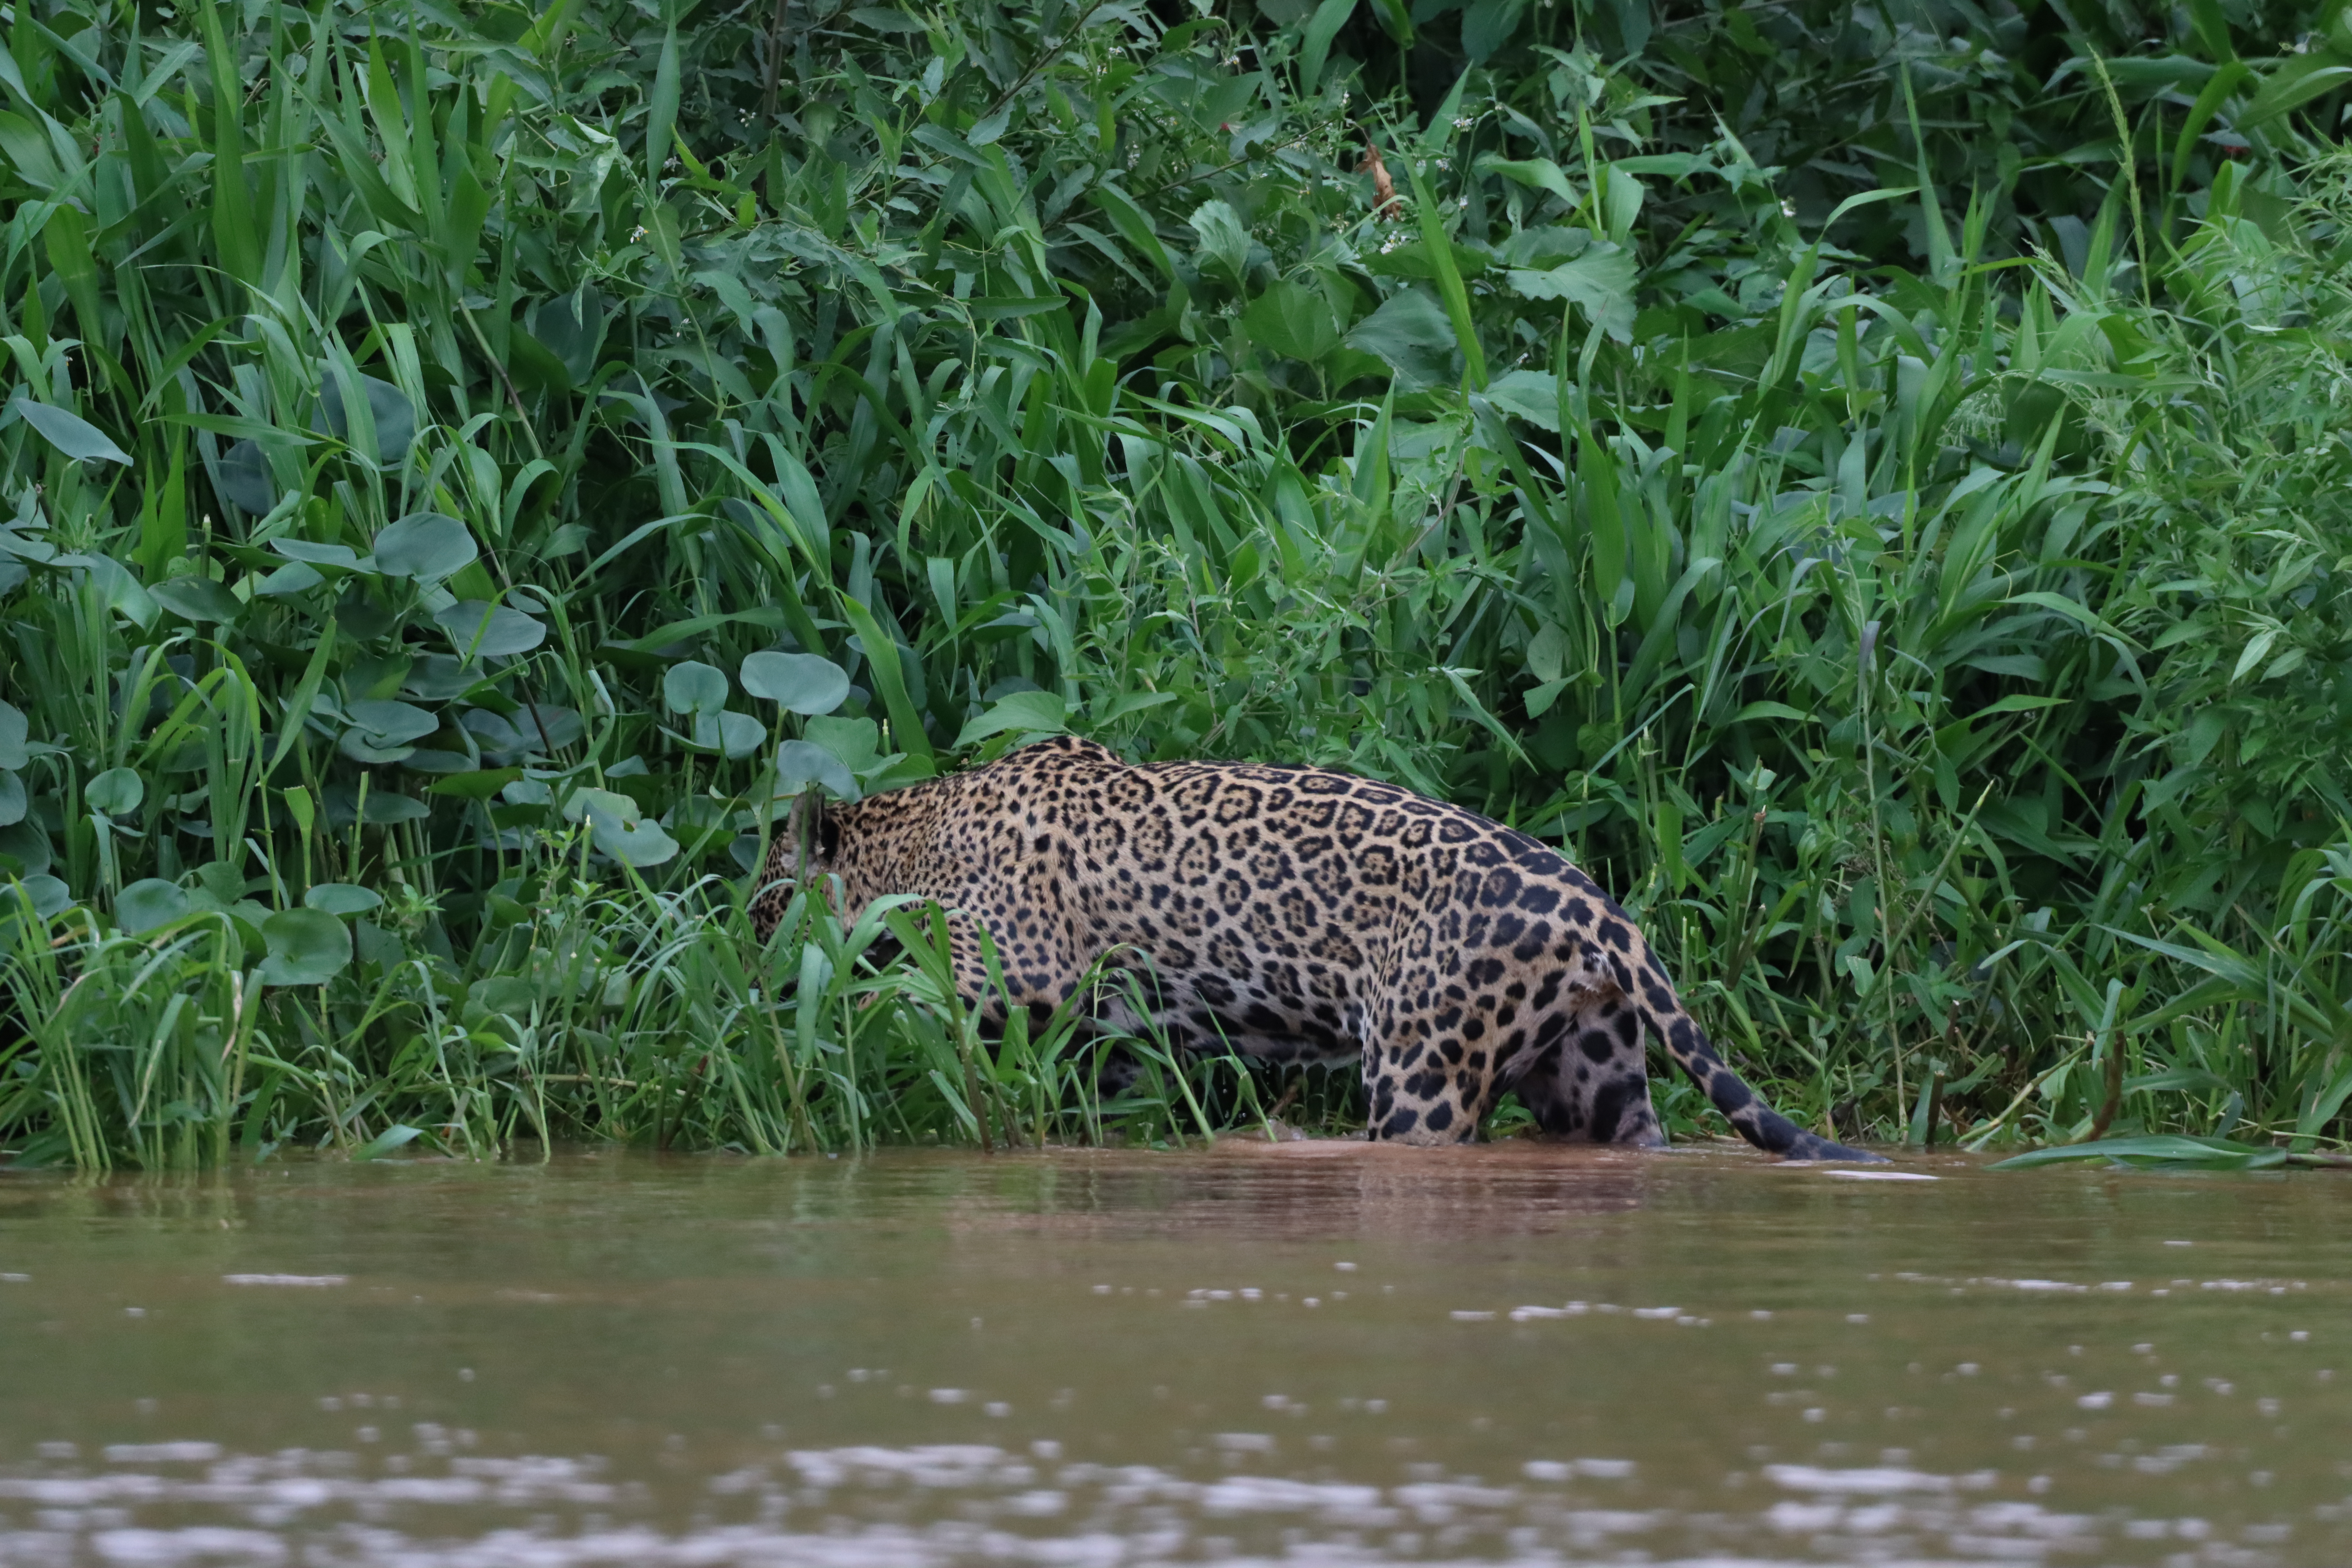
Jaguar: Overa